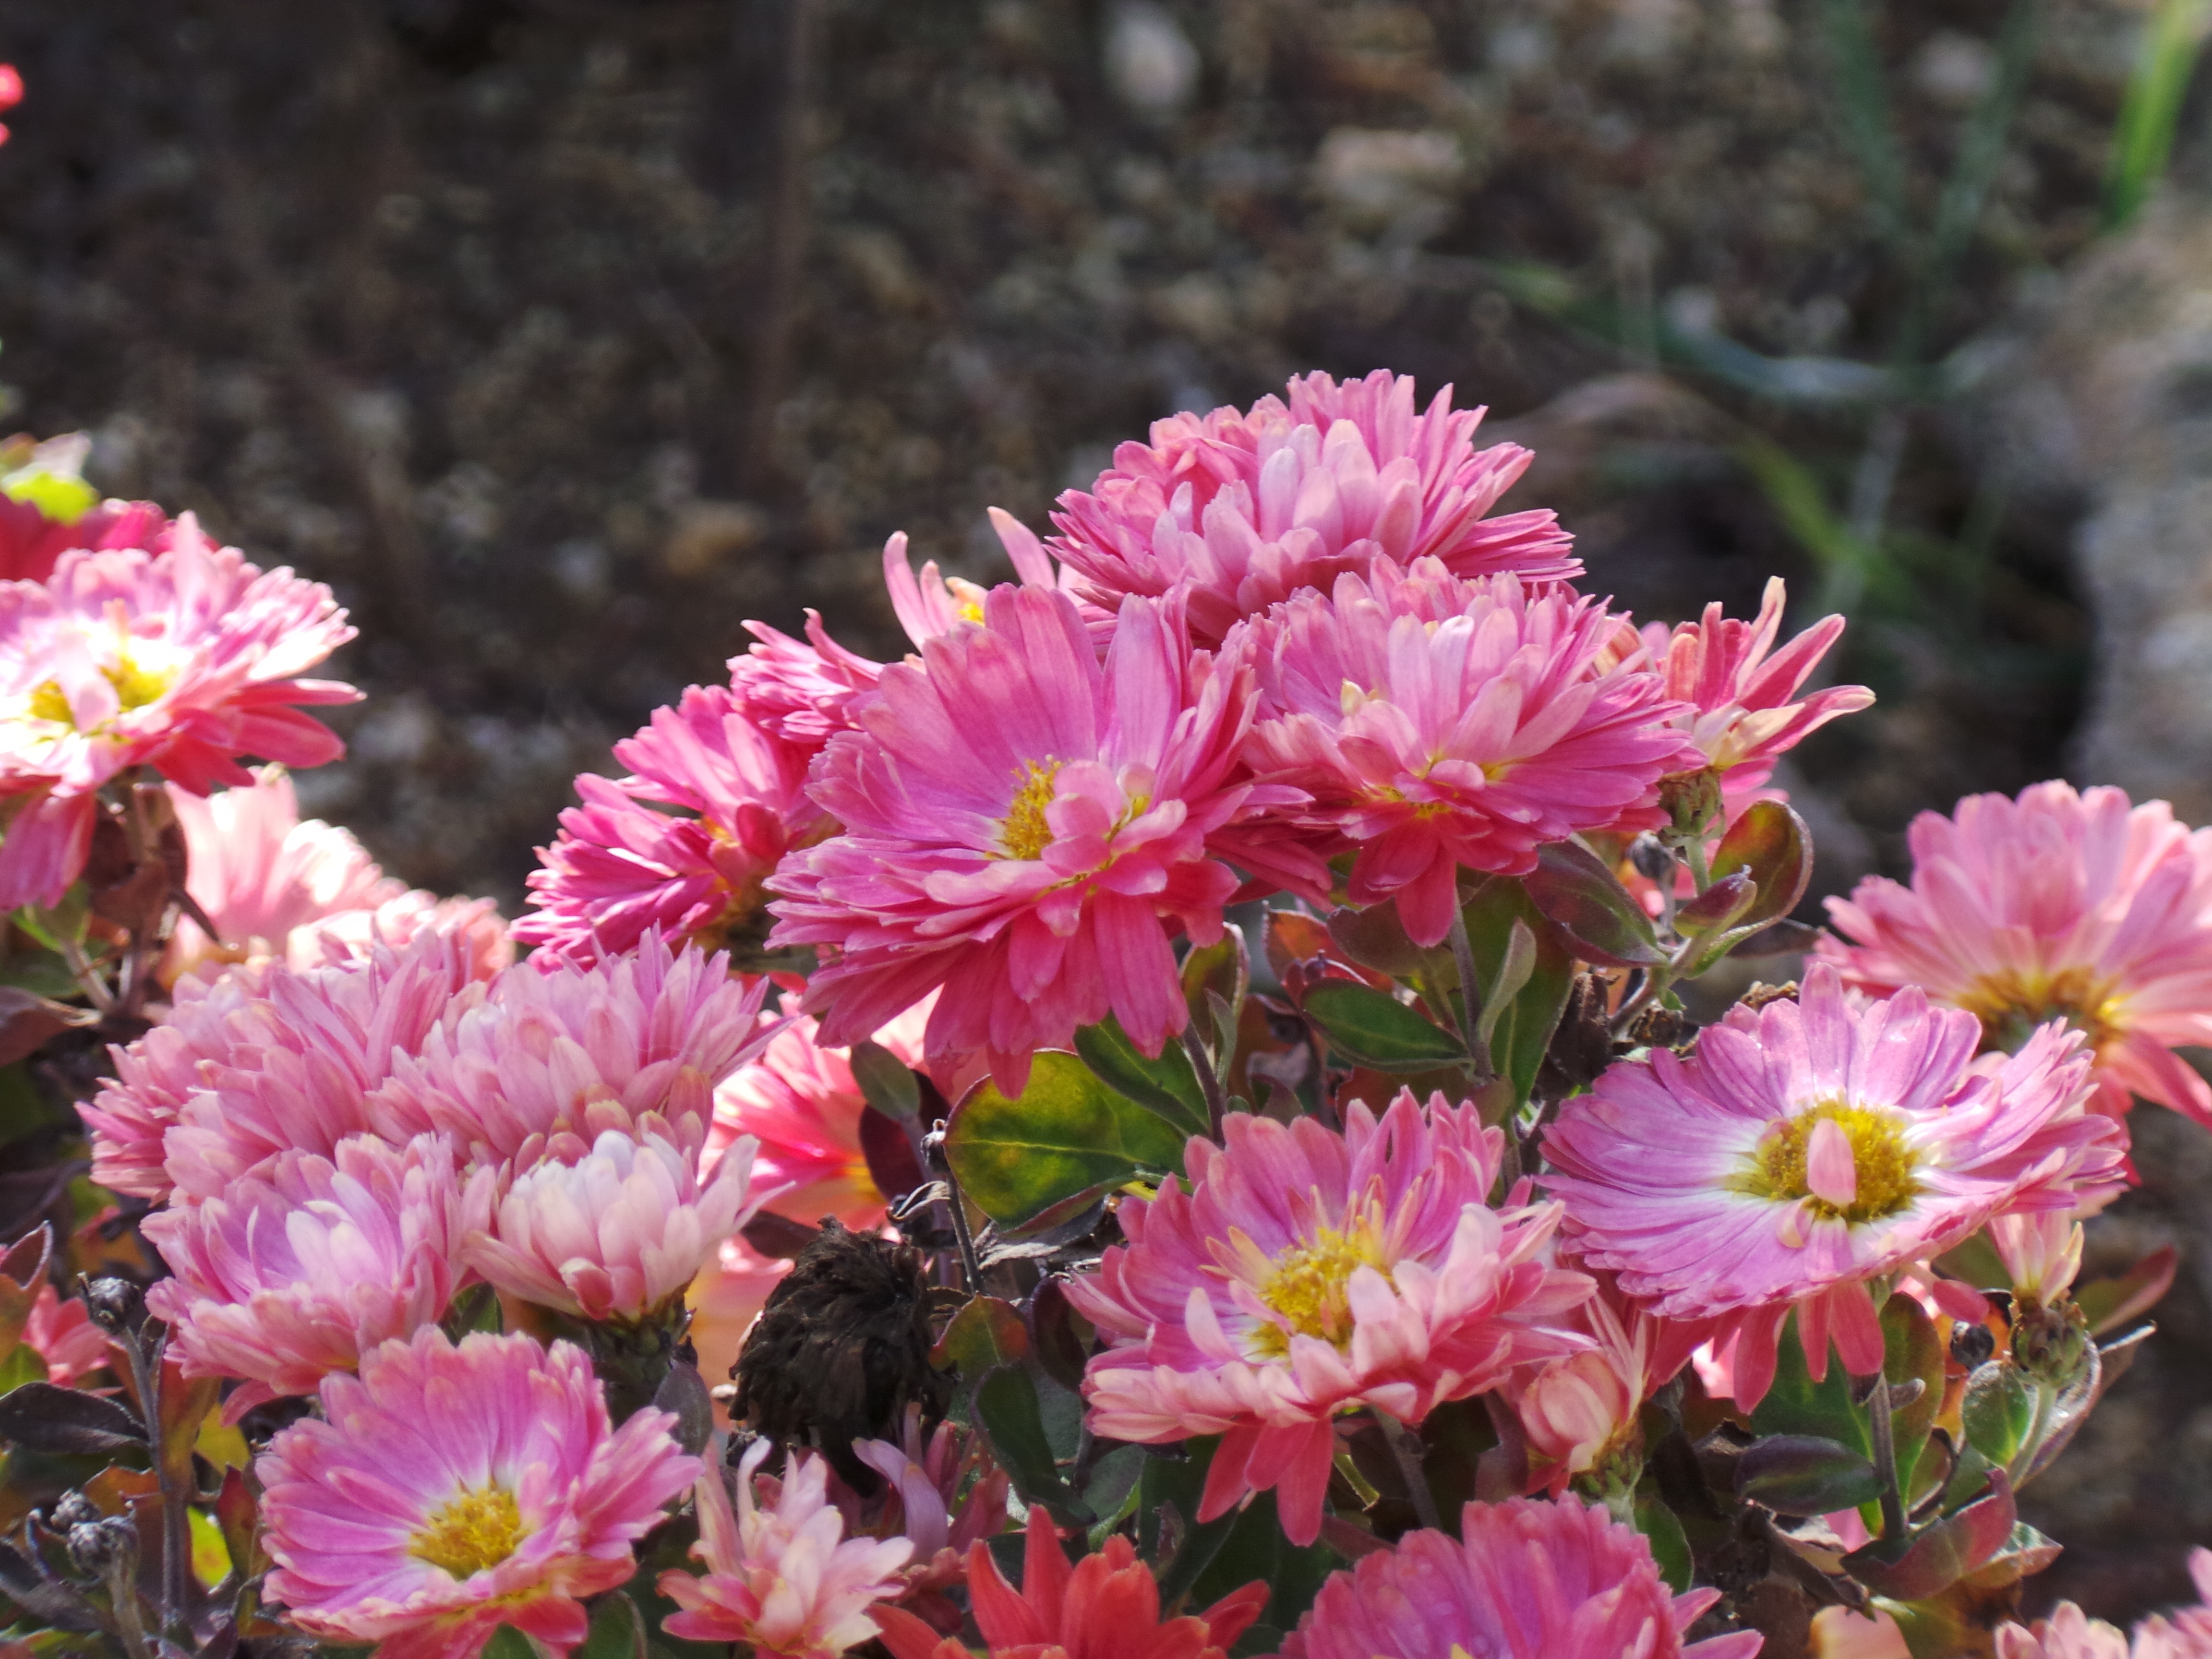
nature, plant, flower, petal, color, macro, colorful, flora, flowers, close up, outside, aster, purple flower, golden autumn, flowering plant, daisy family, annual plant, land plant, chrysanths